Pukeahu National War Memorial Park

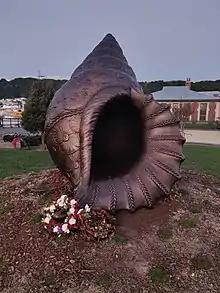
The Pacific Islands memorial

The Australian memorial, designed by Australian architects Tonkin Zulaikha Greer, commemorates the significant military relationship between Australia and New Zealand. The memorial consists of fifteen red sandstone columns with various inscriptions and artworks by both Aboriginal and Māori artists. The memorial was opened in April 2015 by Australian Prime Minister Tony Abbott and New Zealand Prime Minister John Key.